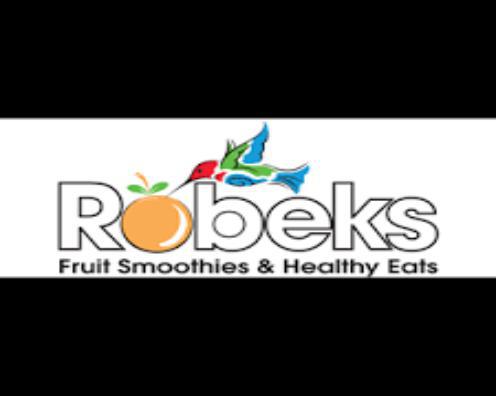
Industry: Food